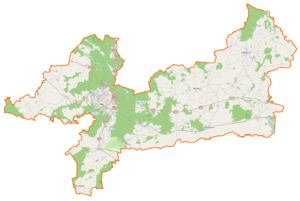
Le powiat de Piła est un powiat de la voïvodie de Grande-Pologne, dans le centre-ouest de la Pologne.